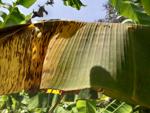
Label: segatoka